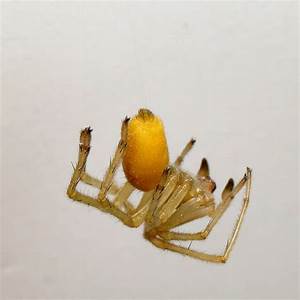
Label: ragno